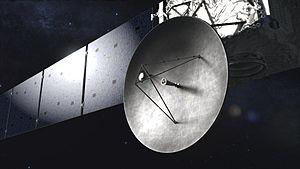
Rosetta est une mission spatiale de l'Agence spatiale européenne dont l'objectif principal est de recueillir des données sur la composition du noyau de la comète 67P/Tchourioumov-Guérassimenko et sur son comportement à l'approche du Soleil. La sonde spatiale, d'une masse de trois tonnes, s'est placée en orbite autour de la comète puis, après une période d'observation de plusieurs mois, a envoyé, le 12 novembre 2014, un petit atterrisseur, Philae, se poser sur sa surface pour analyser, in situ, la composition de son sol et sa structure. Rosetta constitue un projet phare pour l'ESA, qui y a investi plus d'un milliard d'euros. Le comité scientifique européen a décidé sa construction en 1993, après l'abandon d'un projet commun avec la NASA, avec l'objectif d'améliorer notre connaissance du processus de formation du Système solaire, dont les comètes constituent des vestiges.